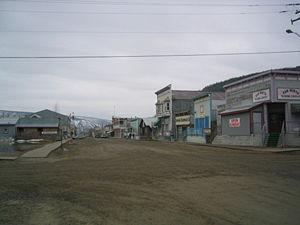
Dawson est un village situé dans le territoire du Yukon, au Canada.